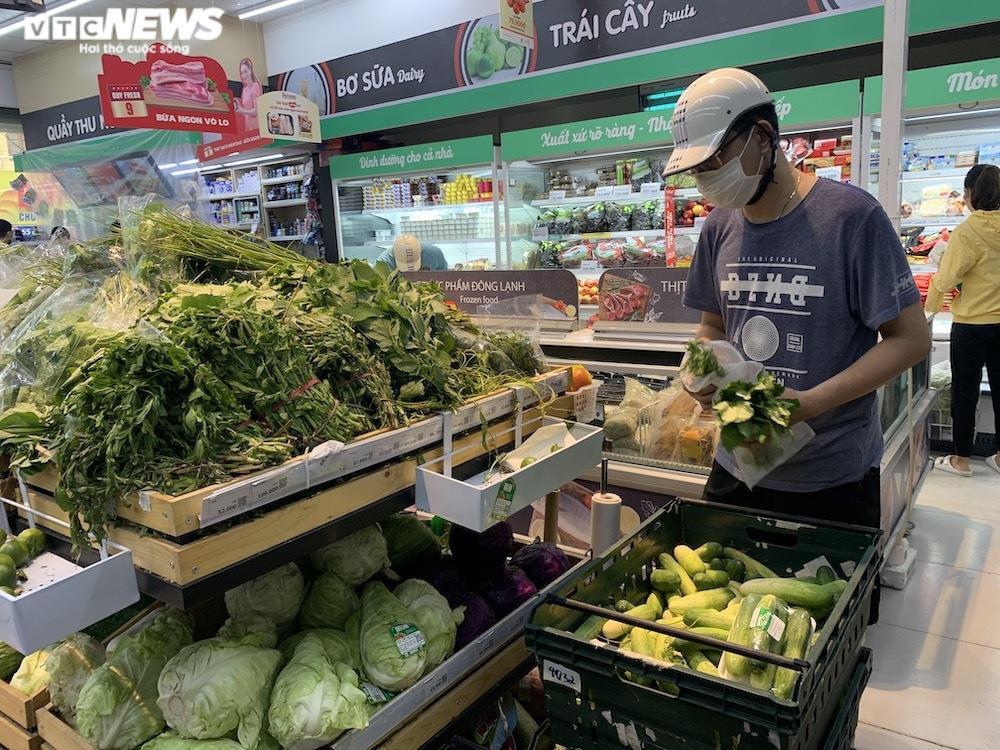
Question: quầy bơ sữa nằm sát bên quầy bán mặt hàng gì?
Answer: trái cây